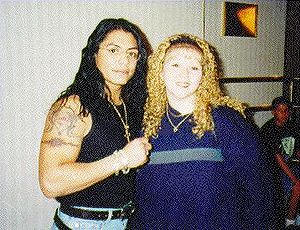
Juventud Guerrera
Juventud Guerrera (Til venstre)
Eduardo Aníbal González Hernández, bedre kendt som Juventud Guerrera, er en mexicansk wrestler, der er mest kendt for sit arbejde i en række forskellige wrestlingorganisationer, heriblandt alle de store amerikanske wrestlingorganisationer, fx World Wrestling Entertainment, World Championship Wrestling, Extreme Championship Wrestling og Total Nonstop Action Wrestling, samt Mexicos største wrestlingorganisation Asistencia Asesoría y Administración.